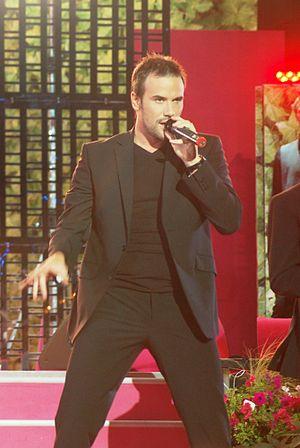
Martin Olof Jon Stenmarck est un chanteur et comédien de doublage suédois. Il a représenté la Suède au Concours Eurovision de la chanson 2005 avec la chanson Las Vegas, terminant 19ᵉ sur 24 pays participants.